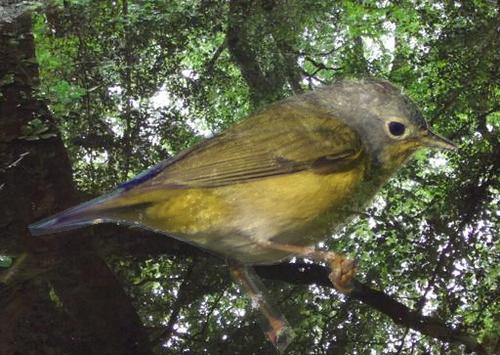
Bird species: Nashville_Warbler
Bird type: landbird
Background: land